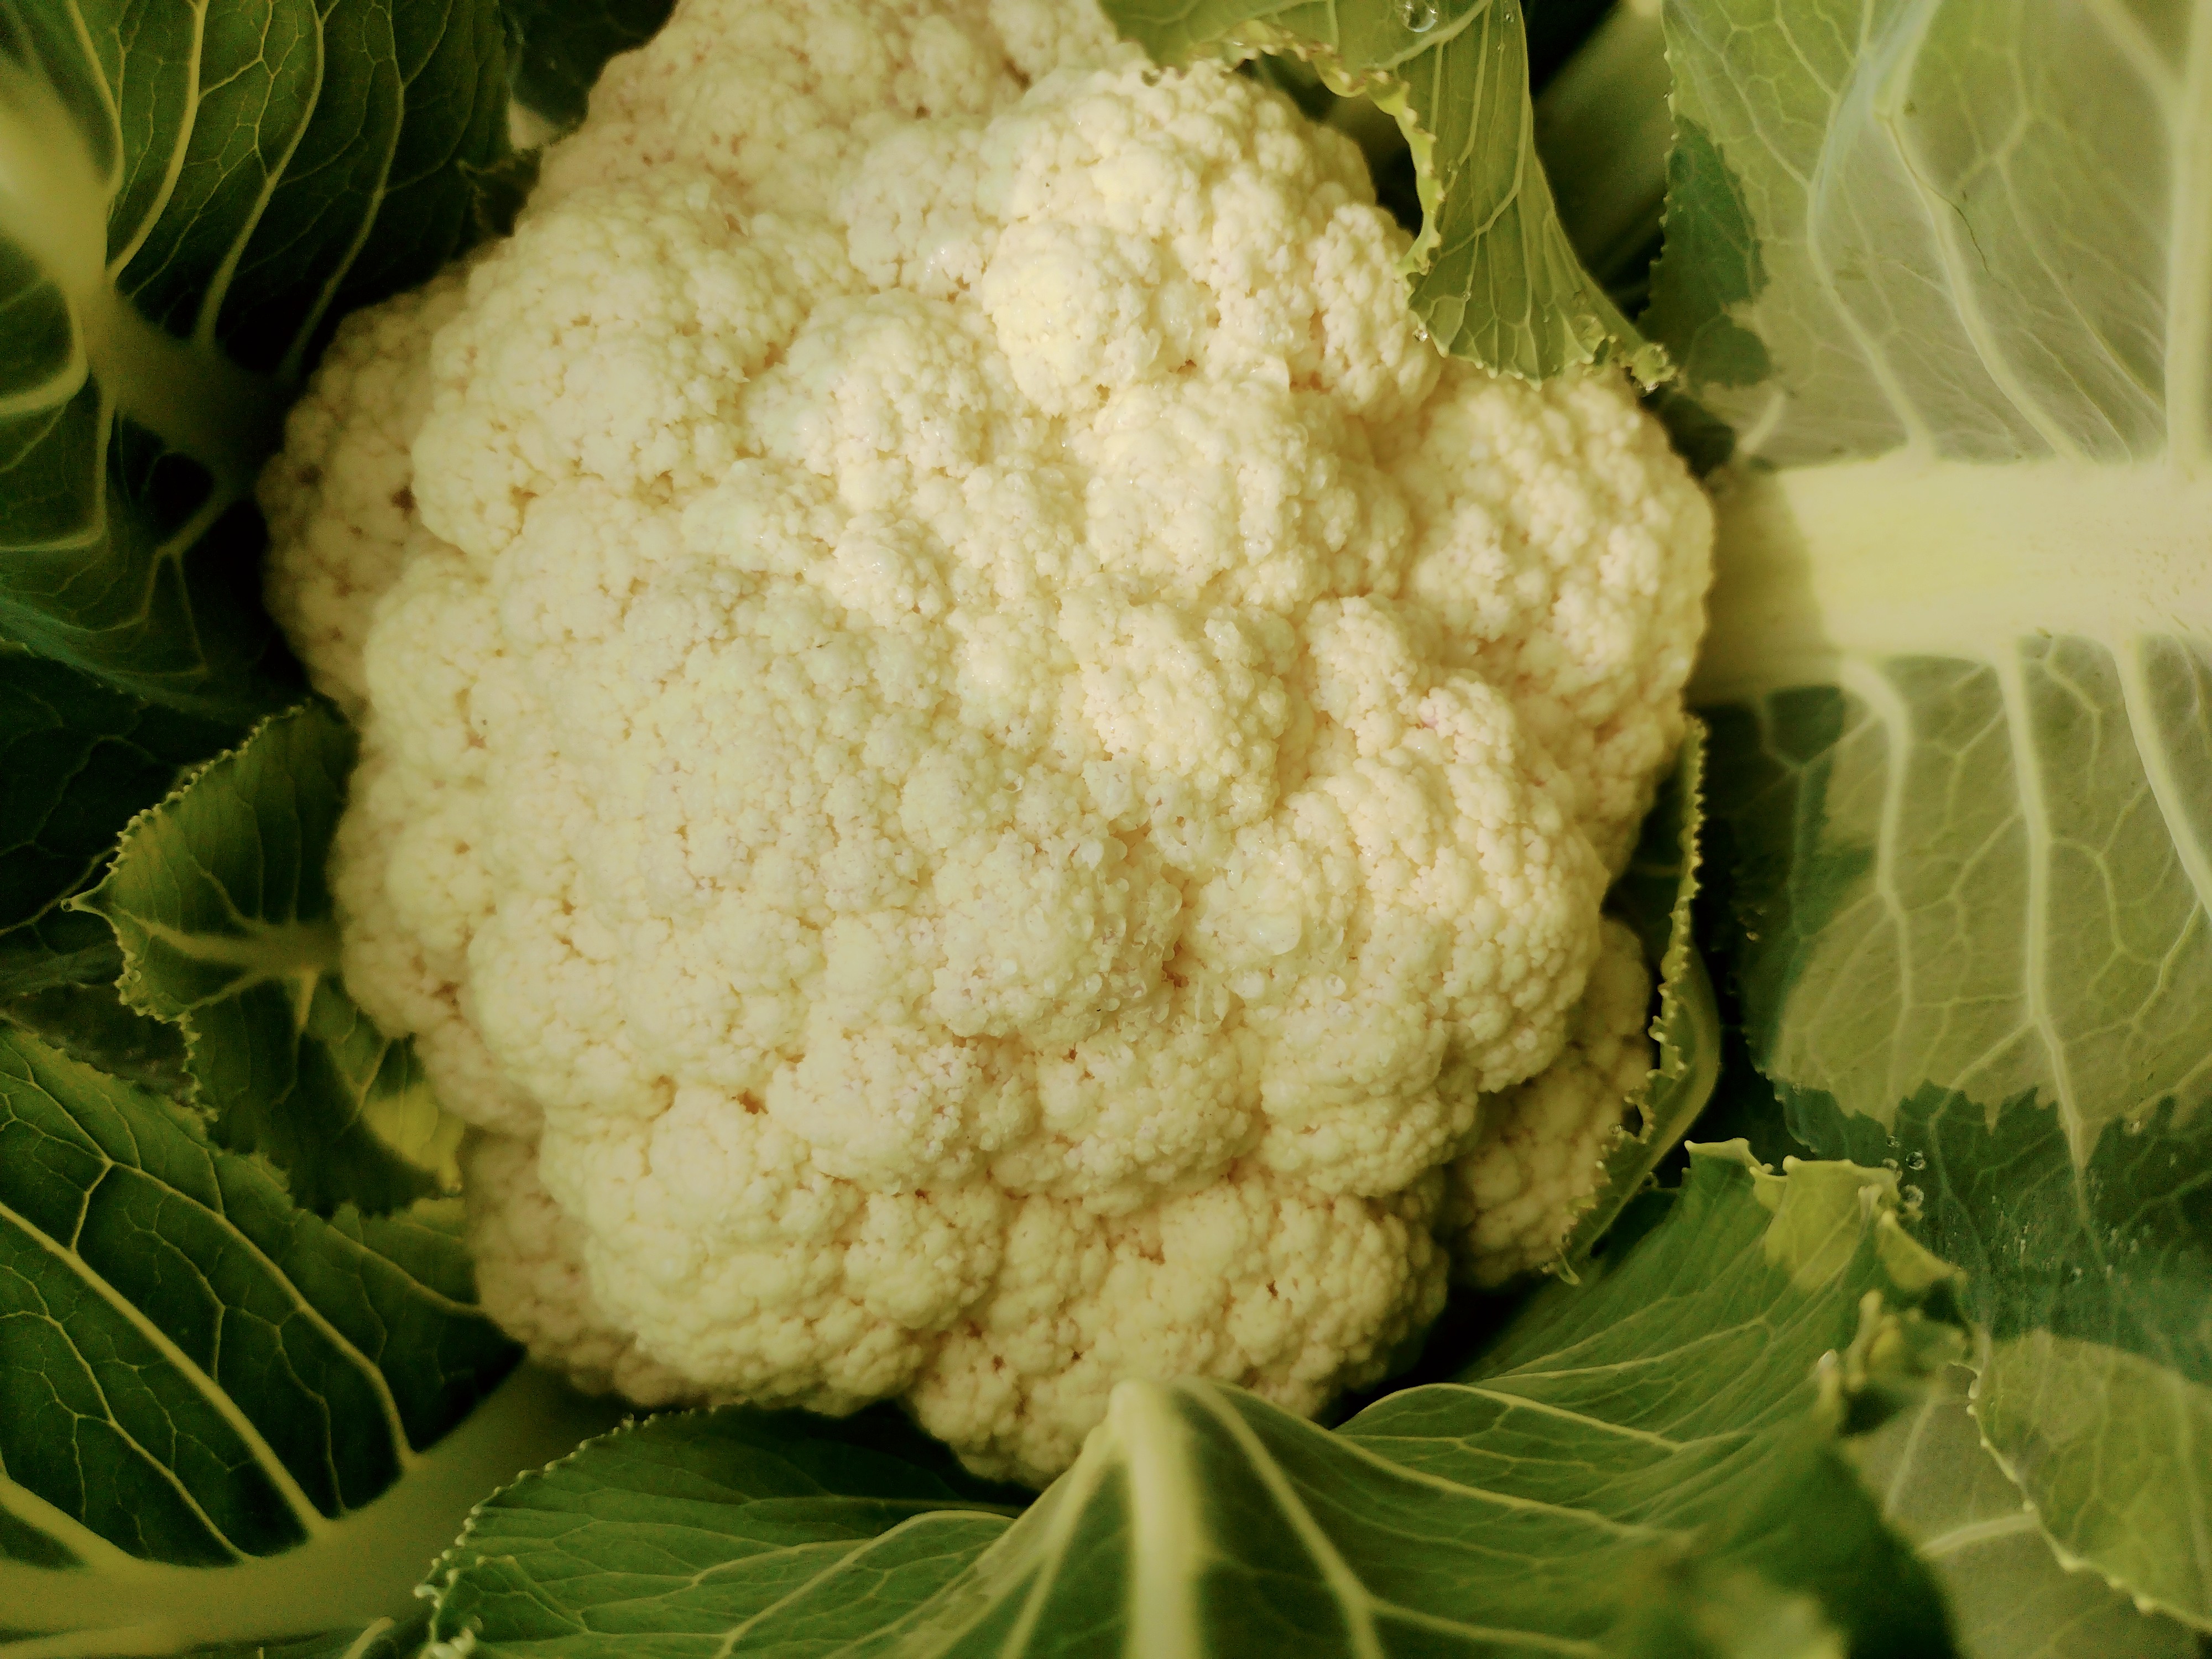
Label: No disease